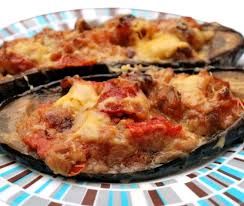
Yemek: karniyarik